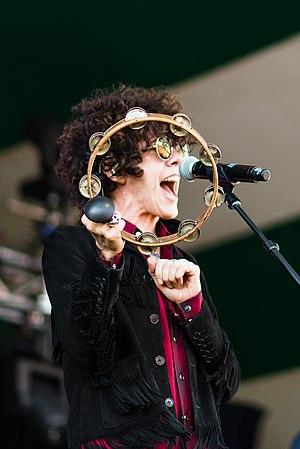
Laura Pergolizzi, dite LP, née le 18 mars 1981 à Huntington sur l'ile de Long Island, est une auteure-compositrice-interprète et musicienne américaine.